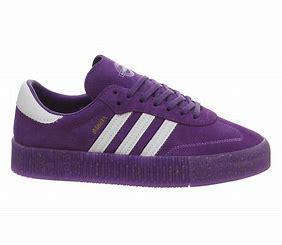
Brand: Adidas
Model: Sambarose